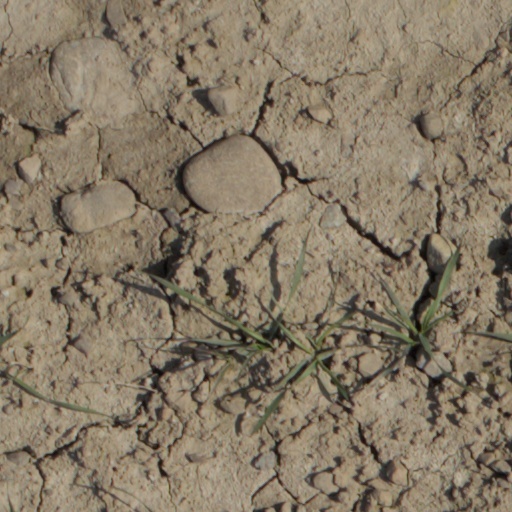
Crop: wheat